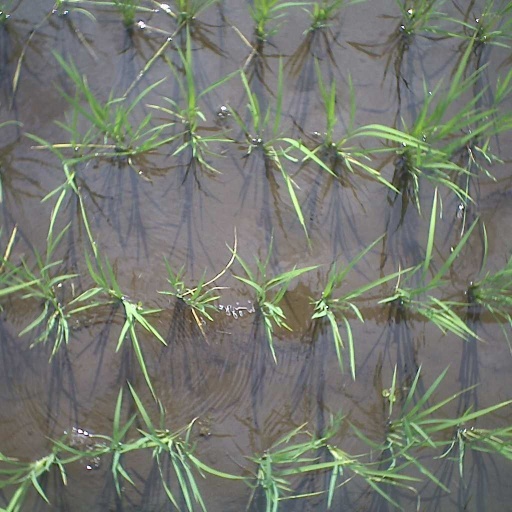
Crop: rice